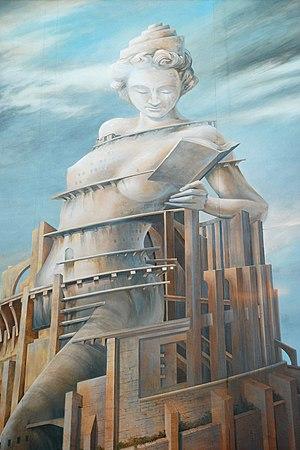
Belgique - Louvain-la-Neuve - La Tour Infinie - François Schuiten (2010) This photo of immovable heritage has been taken in the Walloon Region
La Grand-Place de Louvain-la-Neuve est un espace public urbain situé à Louvain-la-Neuve, section de la ville belge d'Ottignies-Louvain-la-Neuve, en Brabant wallon.
L'Aula Magna est un édifice de style postmoderne de l'université catholique de Louvain situé à Louvain-la-Neuve, section de la ville belge d'Ottignies-Louvain-la-Neuve, en Brabant wallon.